National Guard (France)

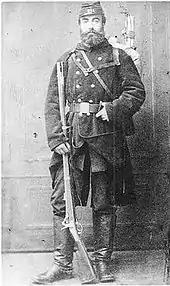
French Garde Nationale soldier with Tabatière rifle, 1870

A new National Guard was established in 1831 following the July Revolution in 1830. It played a major role in suppressing the Paris June Rebellion of 1832 against the government of King Louis-Phillipe. However, the same National Guard fought in the Revolution of 1848 in favour of the republicans. This change in allegiance reflected a general erosion in the popularity of Louis-Phillipe and his "Bourgeois Monarchy", rather than any fundamental change in the make-up of the National Guard, which remained a middle-class body.